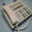
Label: telephone